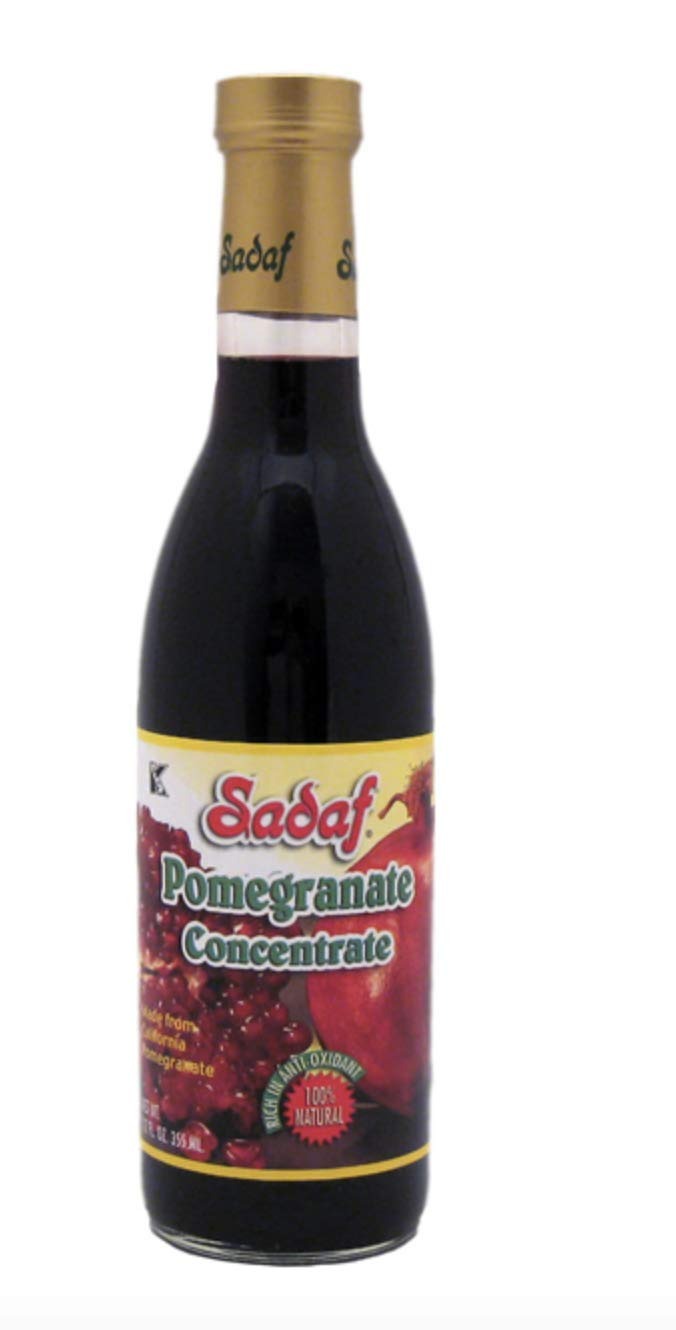
Item Name: Sadaf Pomegranate Concentrate No Preservatives 12 Oz. (Pack Of 3.)
Bullet Point 1: Product of USA. Pack of 3.
Bullet Point 2: Pomegranate Concentrate No Preservatives.
Bullet Point 3: Pomegranate Concentrate Is Used In Persian And Mediterranean Cooking.
Bullet Point 4: Made From California Pomegranate, Serving Size 1 Tbsp (15ml).
Bullet Point 5: Ingredients: Concentrate Pomegranate Juice, Natural Red Berry Skin Color.
Product Description: Product of USA. Pack of 3. Pomegranate Concentrate No Preservatives. Pomegranate Concentrate Is Used In Persian And Mediterranean Cooking. Made From California Pomegranate, Serving Size 1 Tbsp (15ml). Ingredients: Concentrate Pomegranate Juice, Natural Red Berry Skin Color.
Value: 36.0
Unit: Fl Oz

Price: 21.85